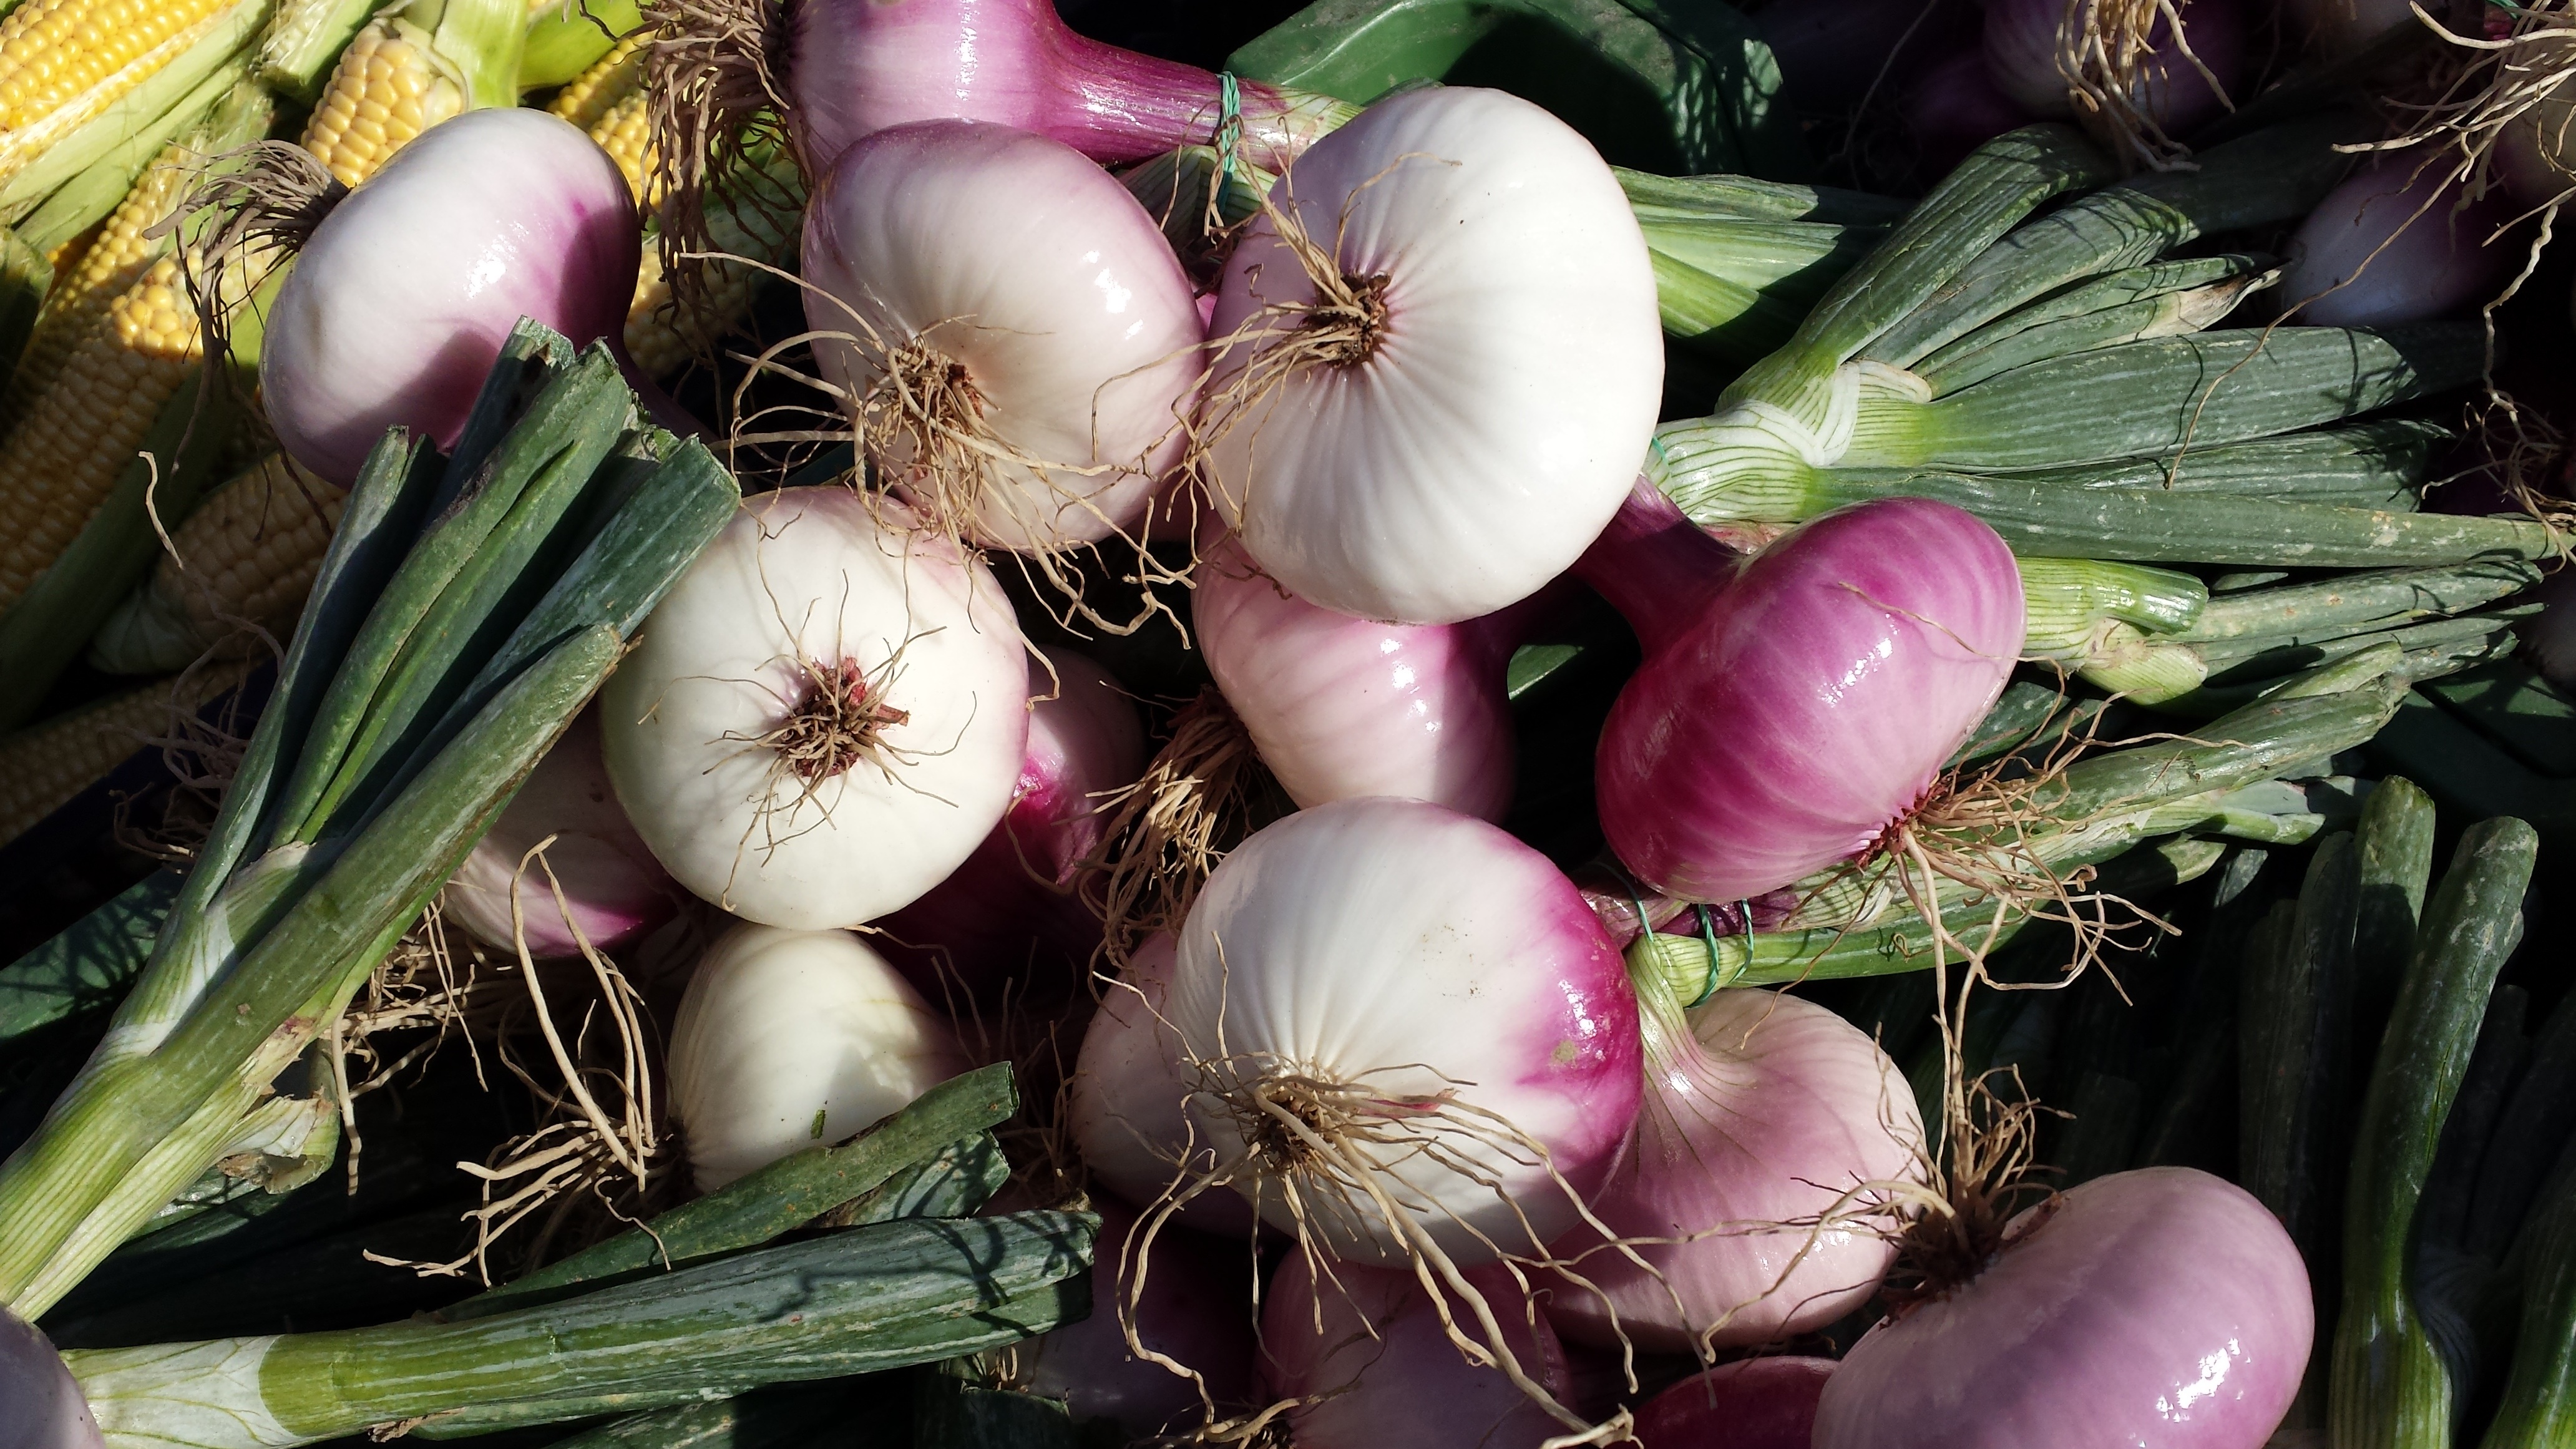
sharp, plant, flower, purple, food, green, produce, vegetable, botany, garden, healthy, close, eat, flora, delicious, onion, cook, vegetables, leek, vitamins, frisch, floristry, shallots, flowering plant, shallot, noble onion, red shallots, land plant, onion genus